Joe Perry (musician)

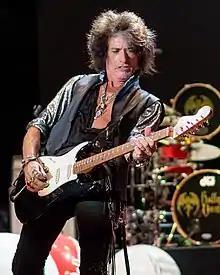
Perry performing with Hollywood Vampires in 2018

Joseph Anthony Pereira (born September 10, 1950), professionally known as Joe Perry, is an American musician best known as a founding member, guitarist, backing and occasional lead vocalist of the rock band Aerosmith and has appeared on every studio album except "Rock in a Hard Place". Perry also has his own solo band called the Joe Perry Project, and is a member of the all-star band Hollywood Vampires with Alice Cooper and Johnny Depp.